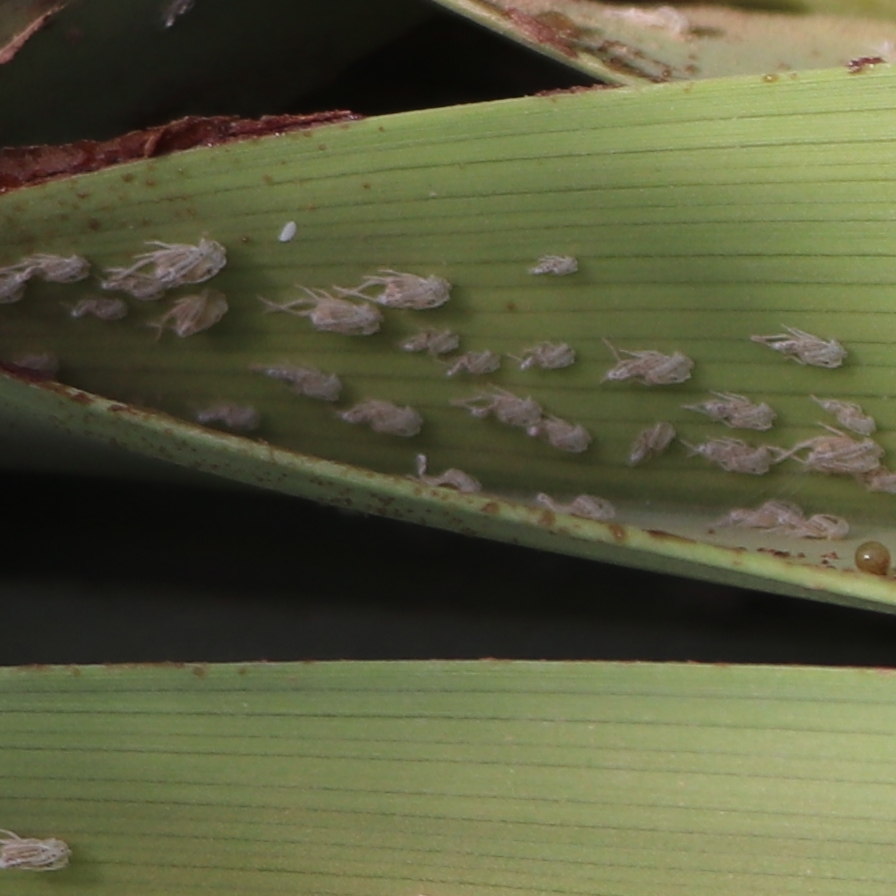
Label: Dubas